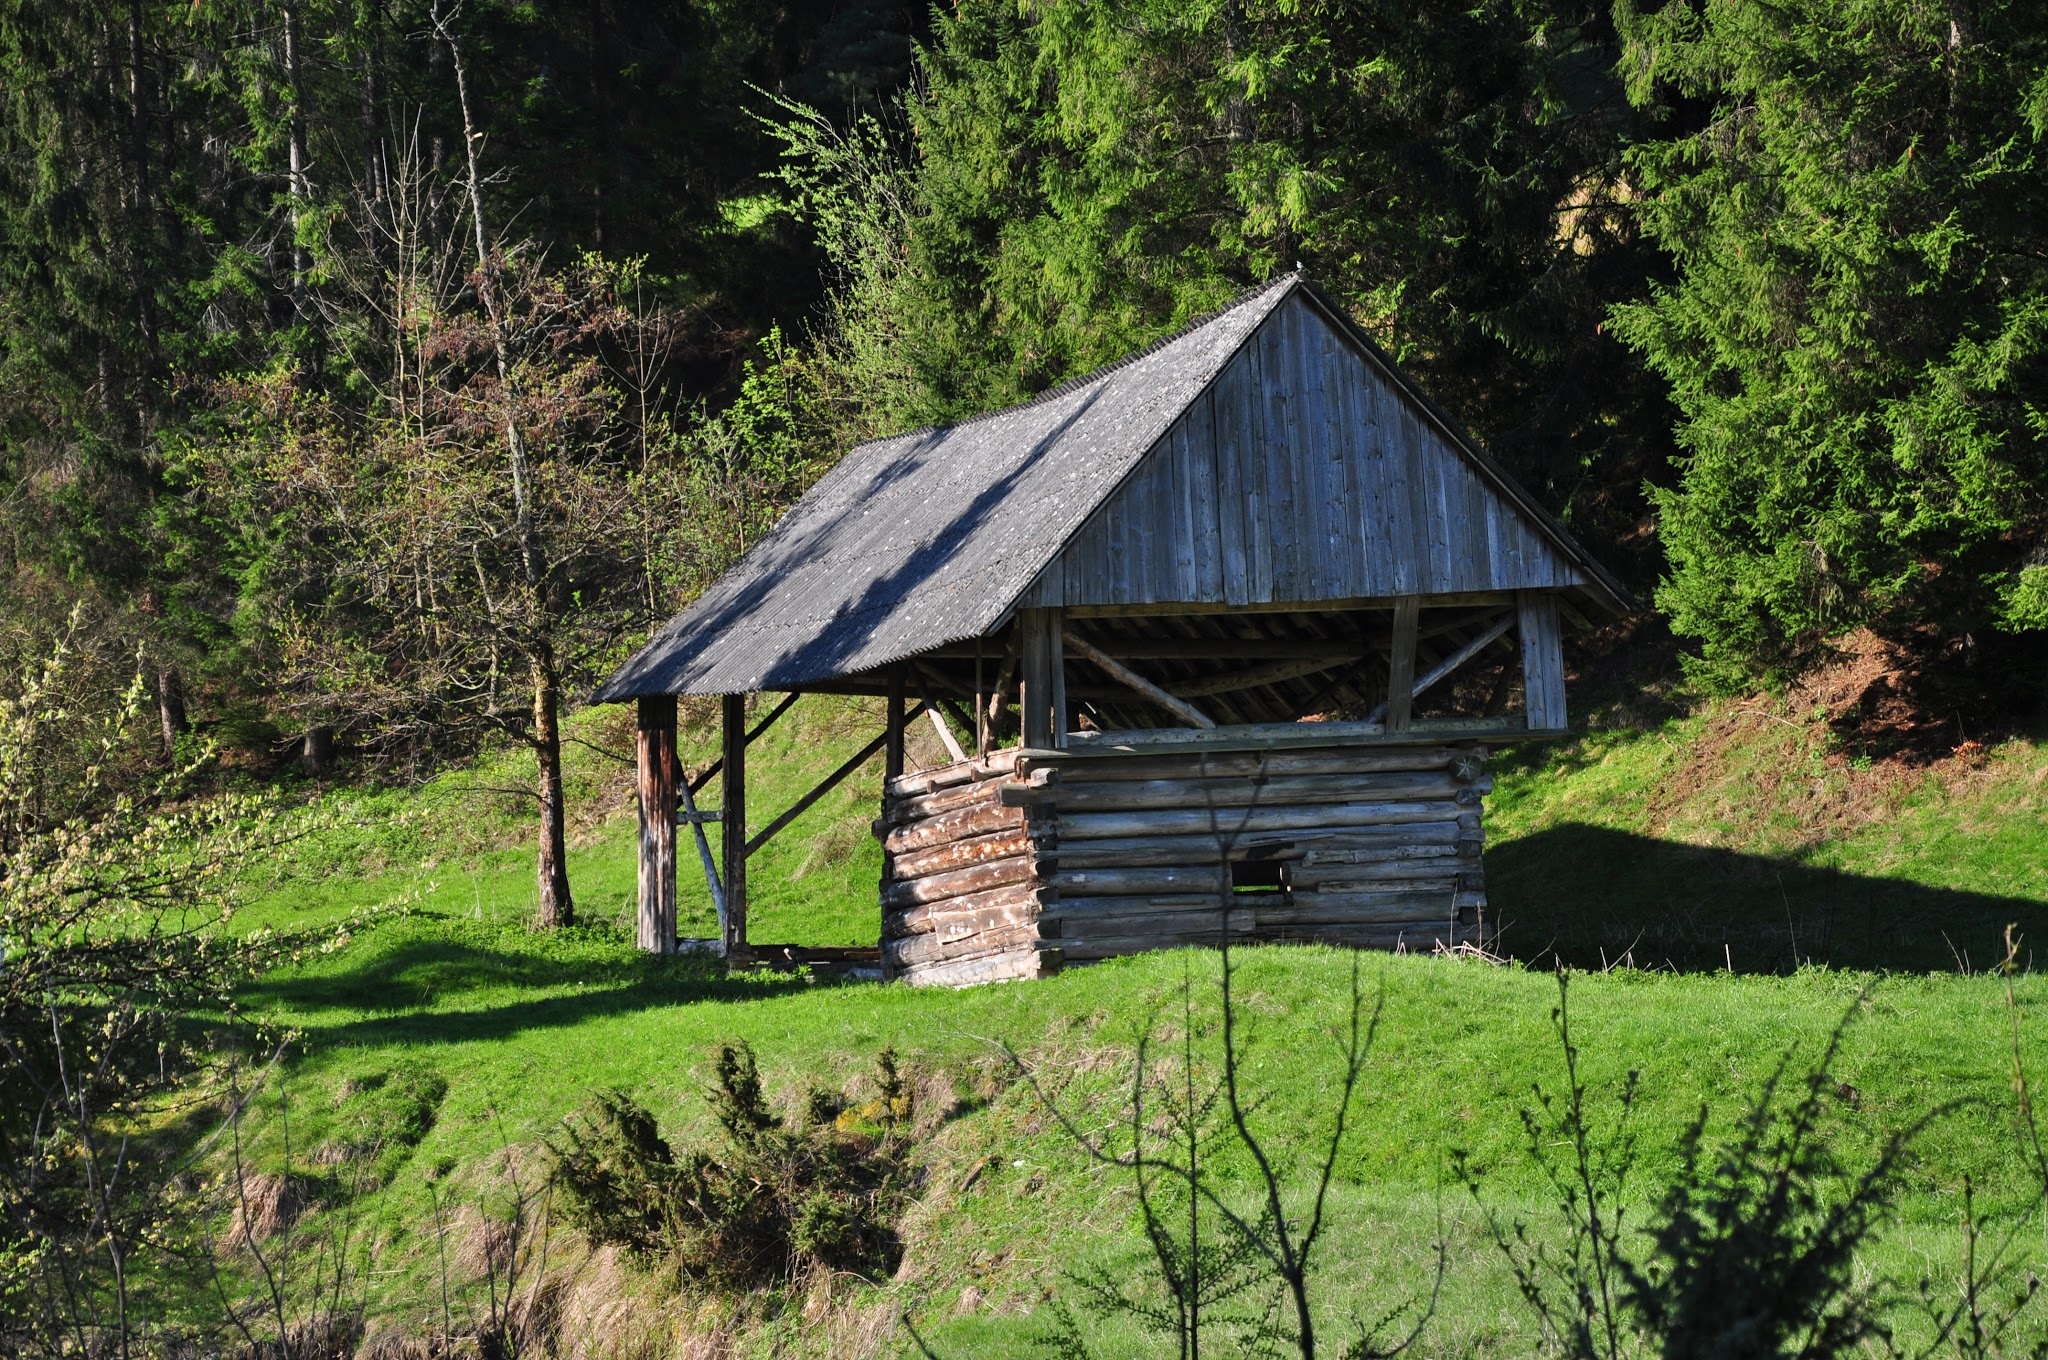
wilderness, hut, shack, jungle, cottage, wooden house, mountains, poland, woodland, rural area